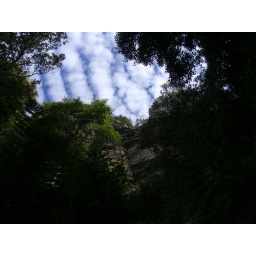
View from below the forest floor - Blue Mountains National Park